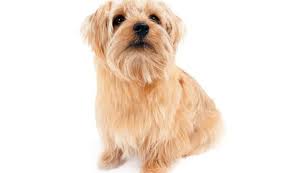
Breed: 203-n000027-Norfolk_terrier